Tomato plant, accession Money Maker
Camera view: bottom (45 deg); turntable rotation: 240 degrees
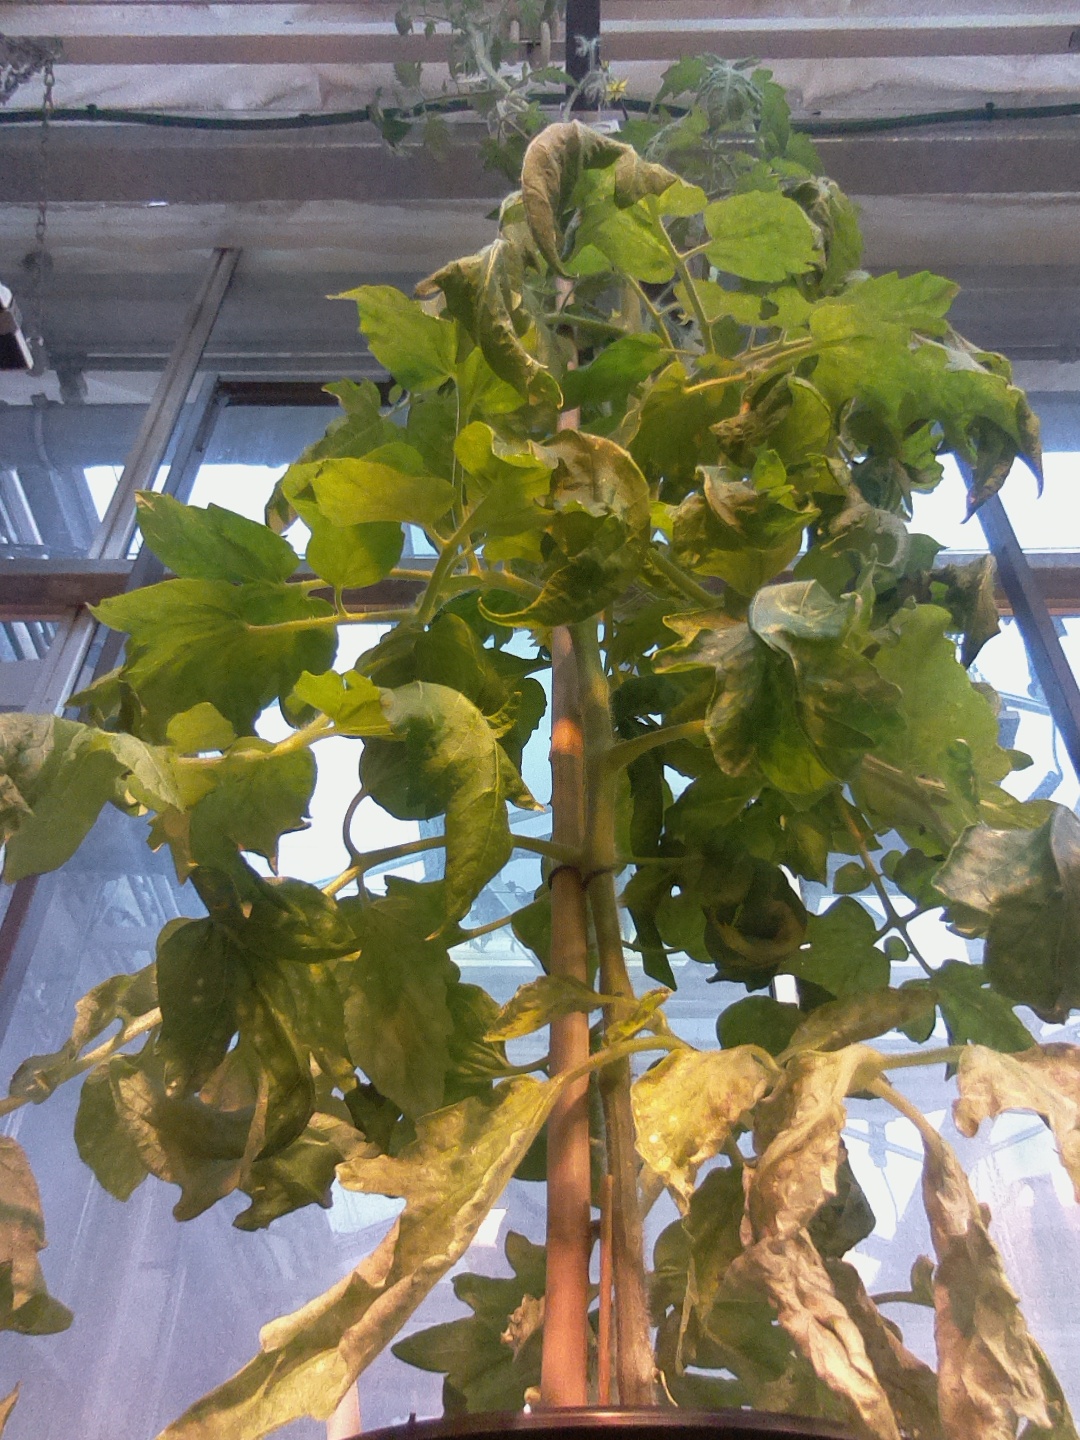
BBCH growth stage 70: Fruits at the main stem or branches visibles